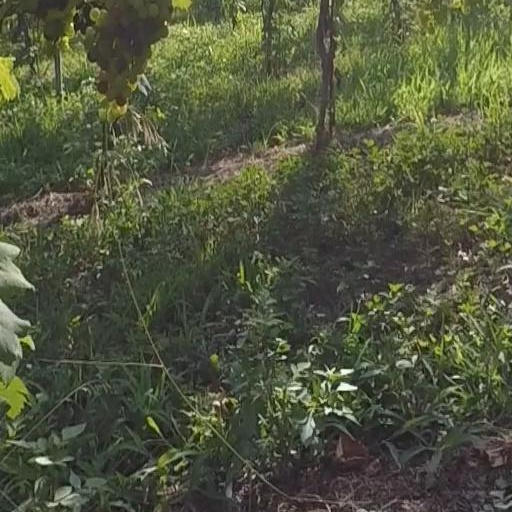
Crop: grape